Man-Proof

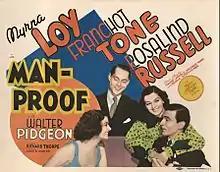
Promotional poster

Man-Proof is a 1938 American romantic comedy film directed by Richard Thorpe. The film is based on the 1937 novel "The Four Marys" written by Fannie Heaslip Lea.